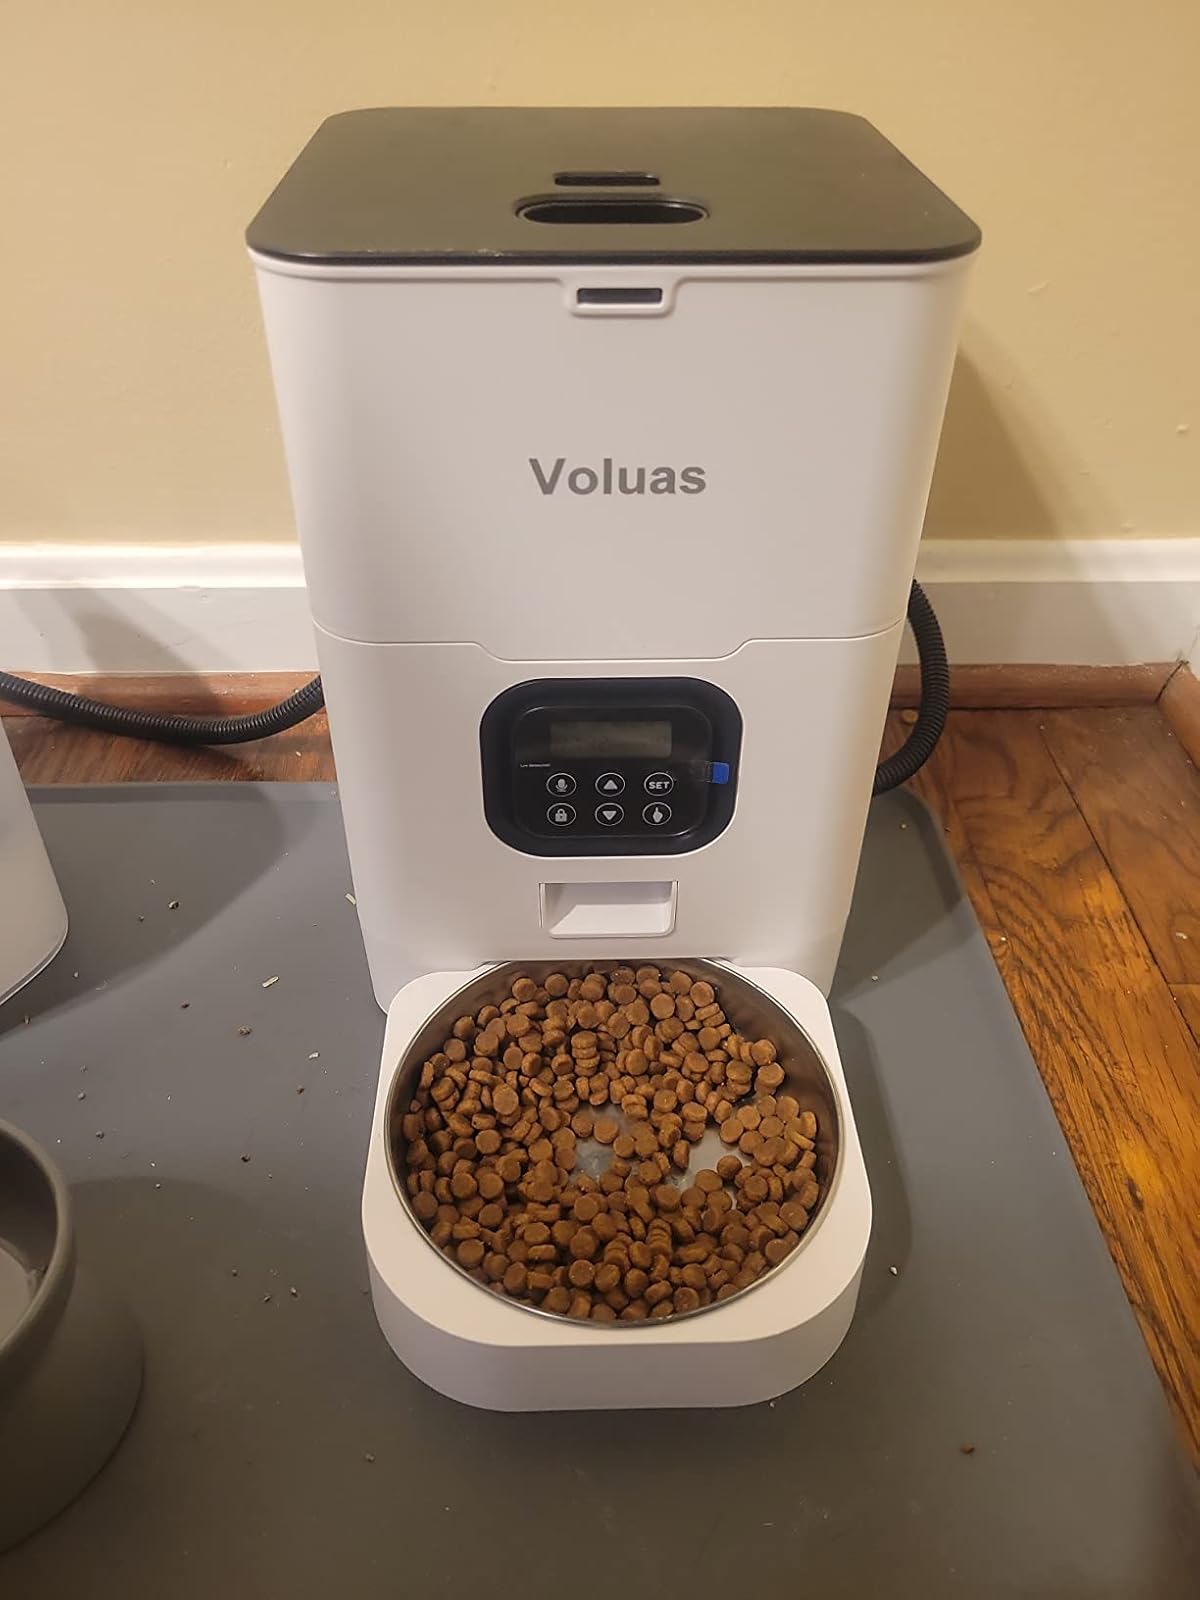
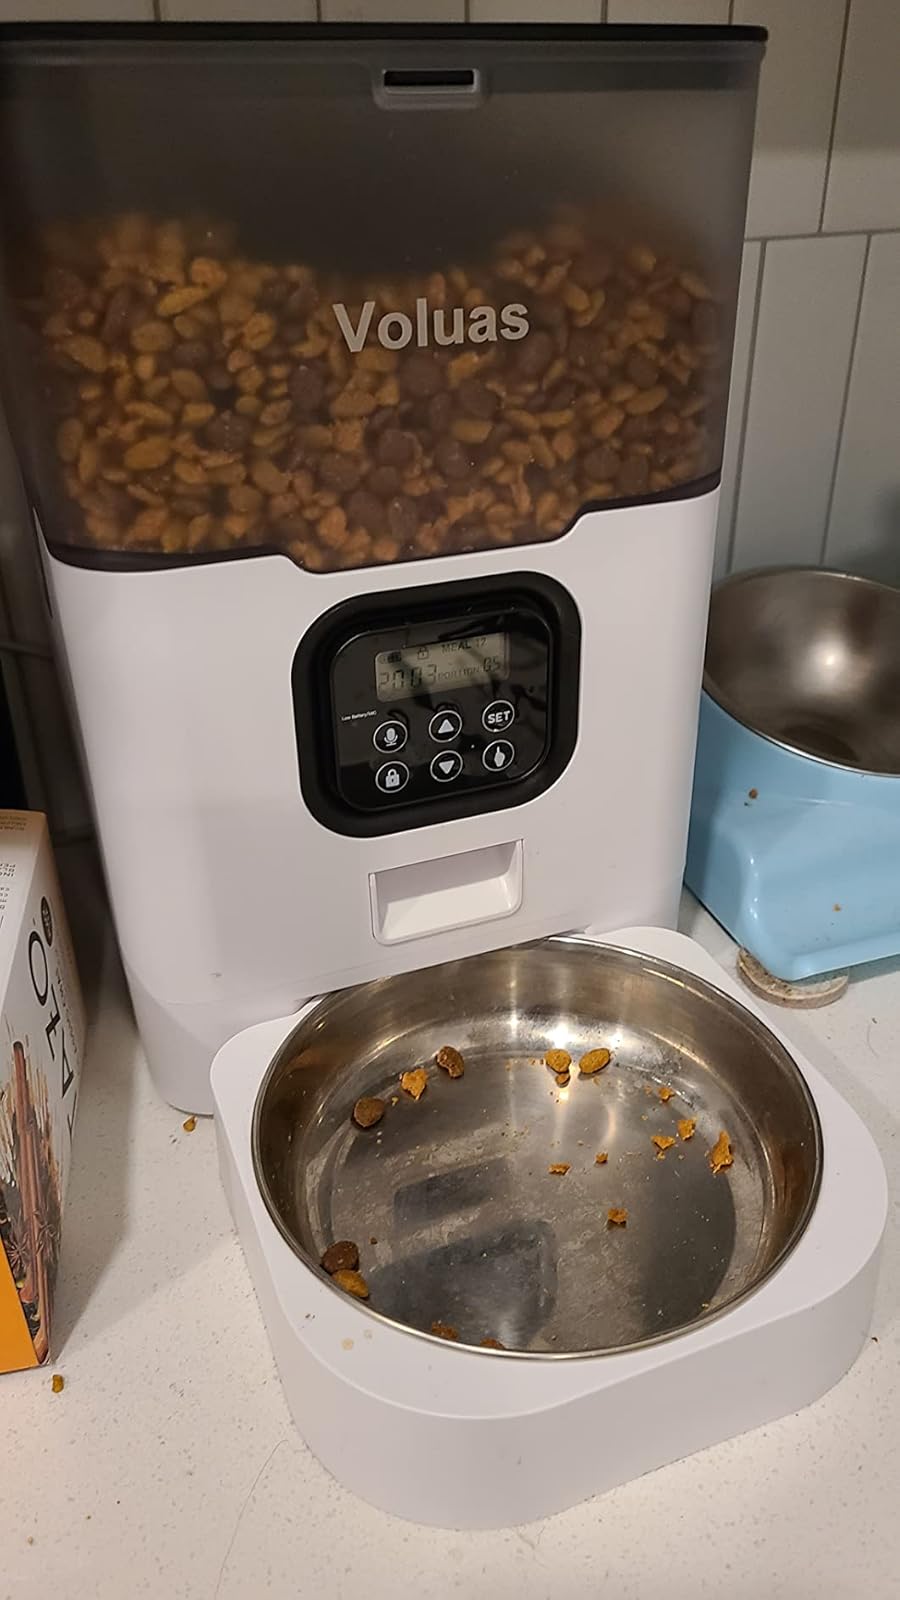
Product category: items_feeder
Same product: no